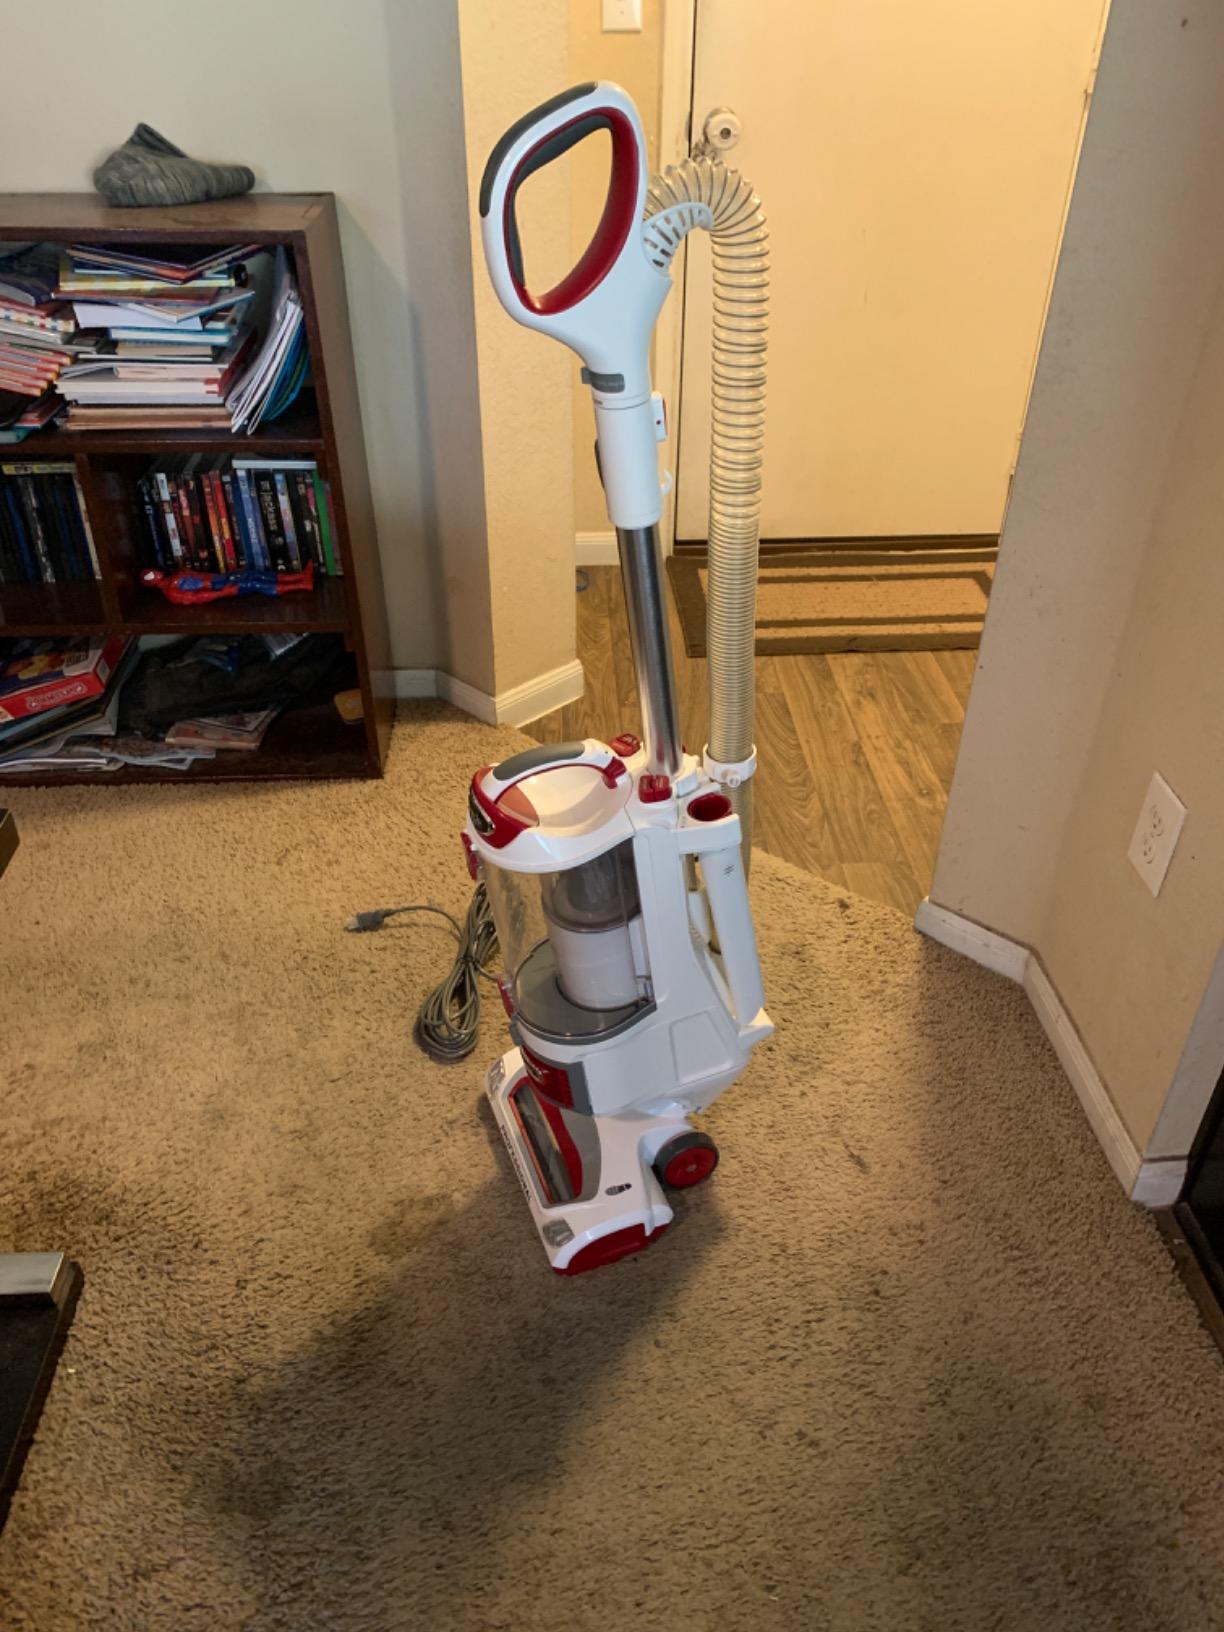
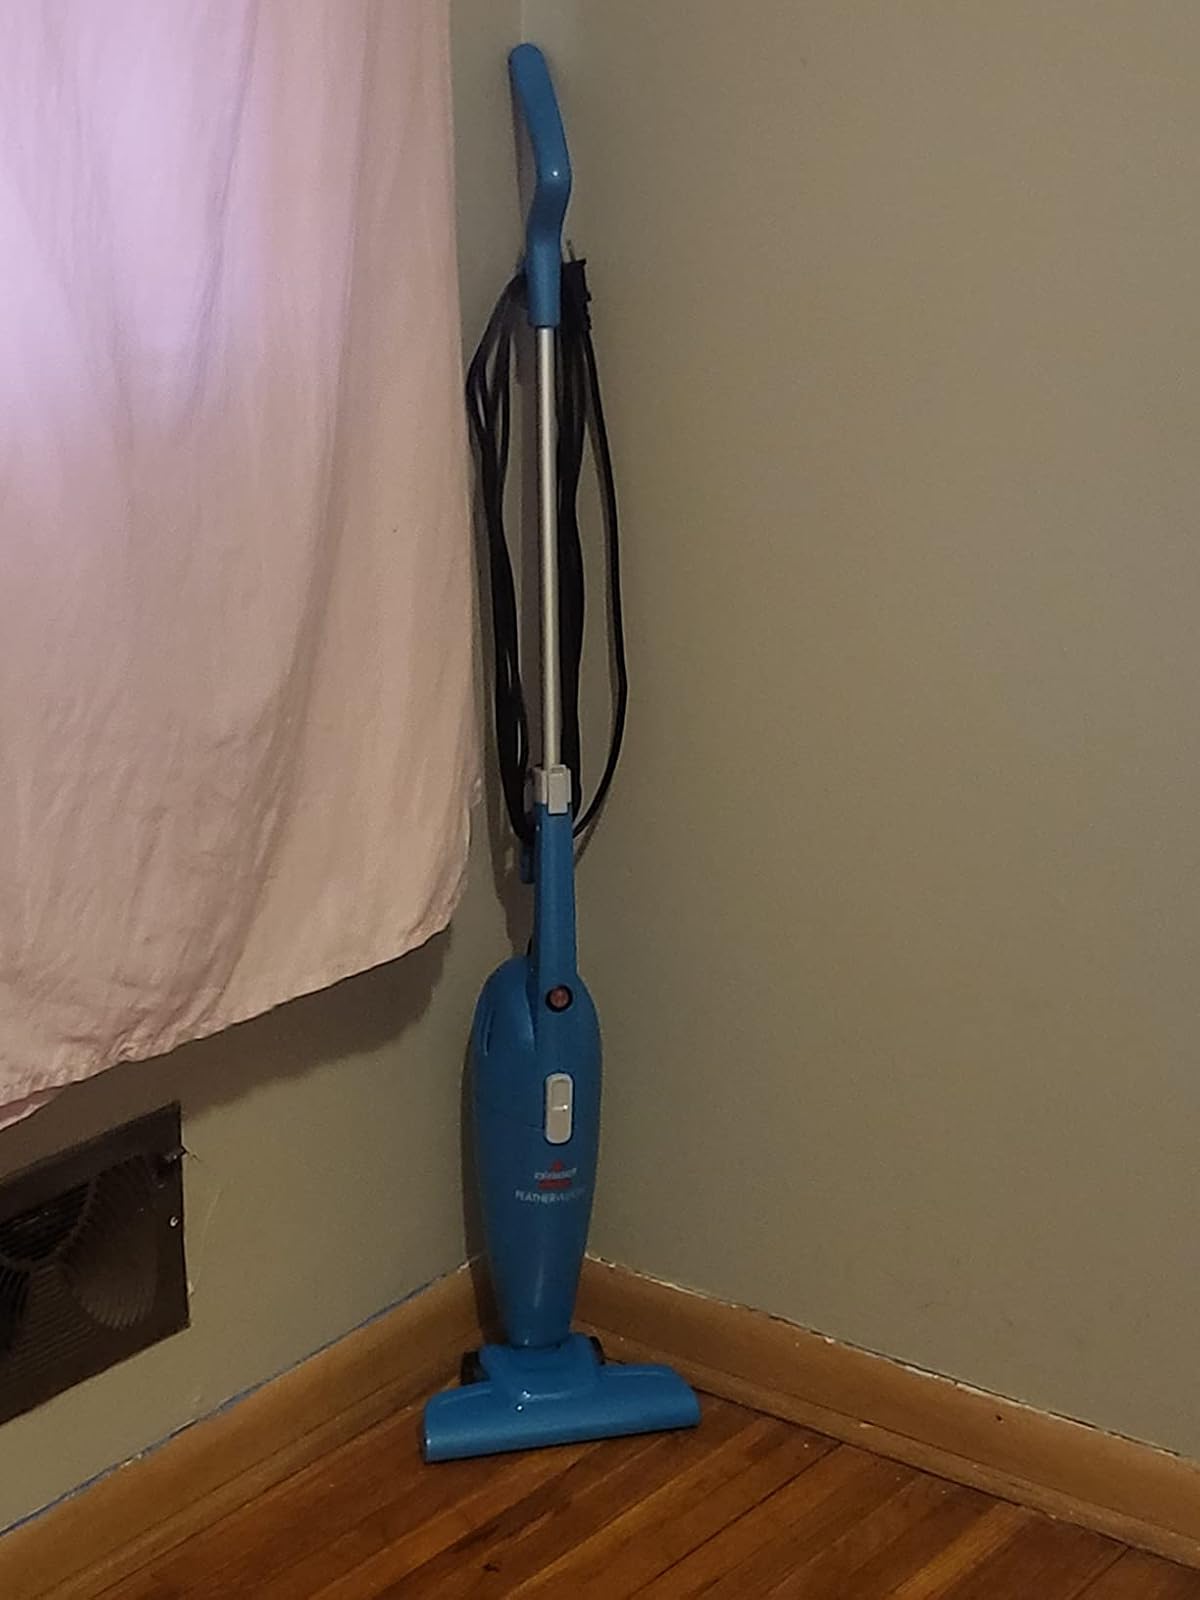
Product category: items_vacuum
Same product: no